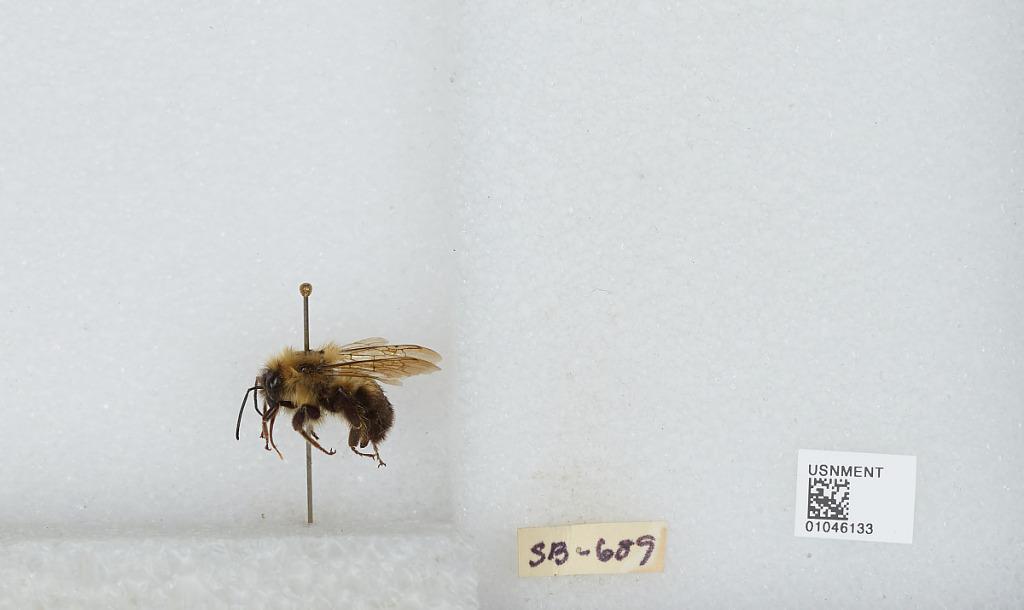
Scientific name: Bombus sp.